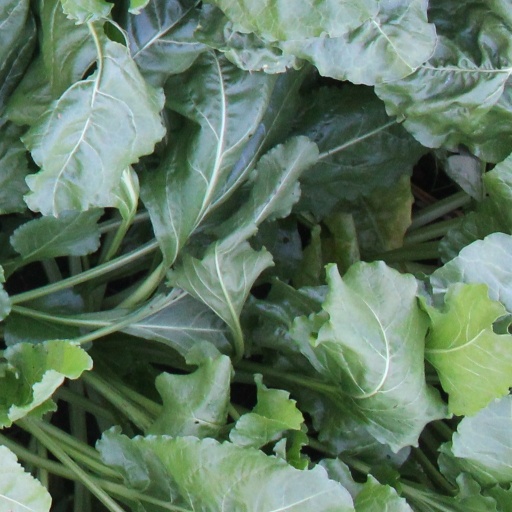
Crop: sugar beet